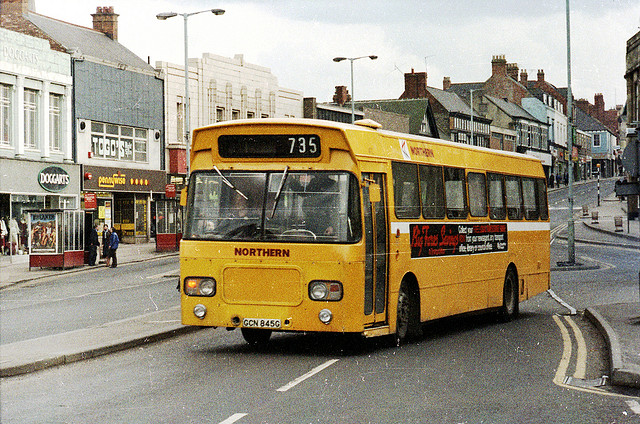
A yellow bus driving down a street next to tall buildings.

Yellow city bus changing lanes on a city street.

A yellow bus travelling on a city street.

The bus appears to be pulling away from the curb.

A yellow bus is going down the street.